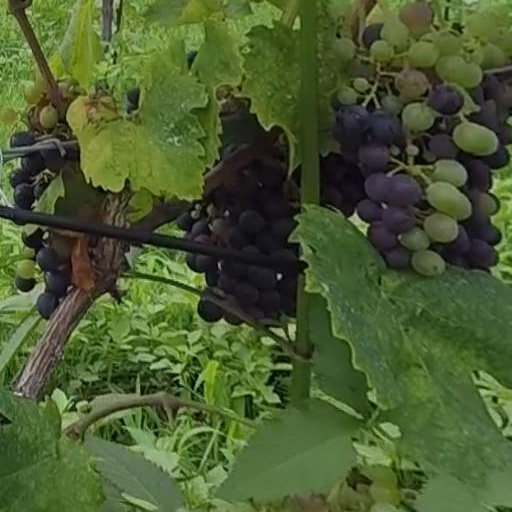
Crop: grape